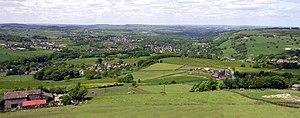
Le Peak District est une région montagneuse de l'extrémité méridionale des Pennines, au centre-nord de l'Angleterre, située essentiellement dans le comté de Derbyshire, mais aussi dans le Cheshire, le Grand Manchester, le Staffordshire, le Yorkshire du Sud et le Yorkshire de l'Ouest.